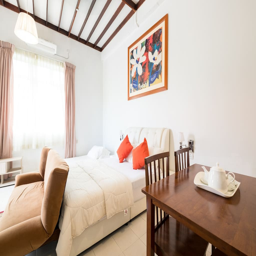
inside view of the apartment .